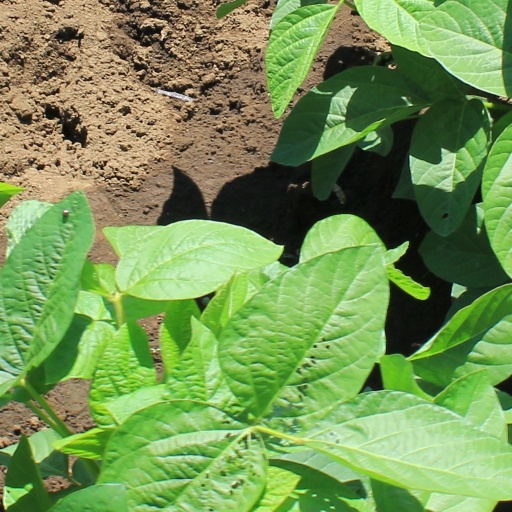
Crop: soybean